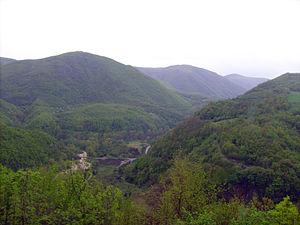
Han i Elezit en albanais et Elez Han internationalement depuis 2012 est une localité du Kosovo située dans le district de Ferizaj/Uroševac ou dans le district de Kosovo. Selon le recensement kosovar de 2011, elle compte 2 533 habitants, dont une majorité d'Albanais.